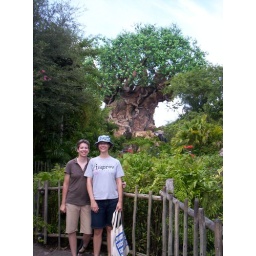
Two crazy animals in front of the tree of life.